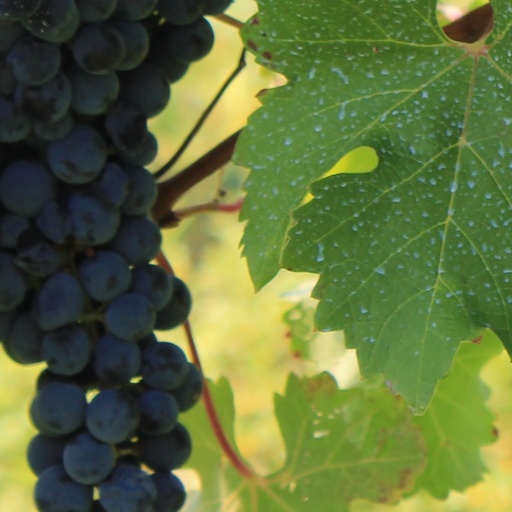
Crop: grape